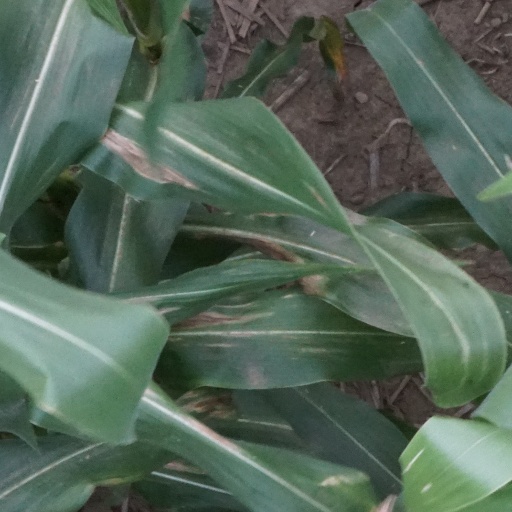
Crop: maize; corn